Route Irish (film)

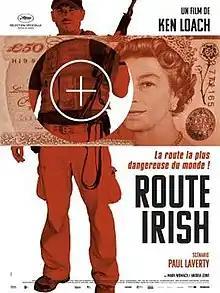
French theatrical release poster

Route Irish is a 2010 drama-thriller film directed by Ken Loach and written by Paul Laverty. It is set in Liverpool and focuses on the consequences suffered by private security contractors after fighting in the Iraq War. The title comes from the Baghdad Airport Road, known as "Route Irish". The film was a British-French co-production. It was selected for the main competition at the 2010 Cannes Film Festival.